Titanic Memorial (New York City)

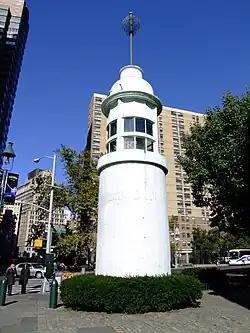
"Titanic" Memorial Lighthouse

The "Titanic" Memorial is a lighthouse at Fulton and Pearl Streets in the Financial District of Lower Manhattan in New York City. It was built, in part at the instigation of Margaret Brown, to remember the people who died on the on April 15, 1912. Its design incorporates the use of a time ball.